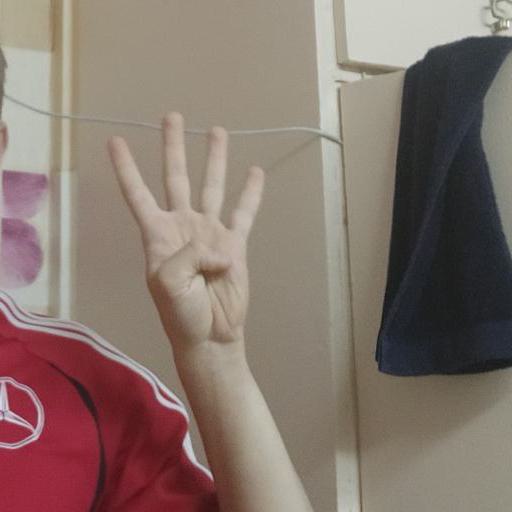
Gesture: four